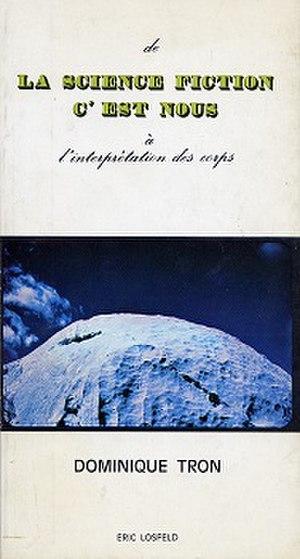
livre publié à Paris par Eric Losfeld.
Dominique Tron est un écrivain, musicien, chorégraphe et peintre français né le 11 décembre 1950, à Bin el Ouidane au Maroc.